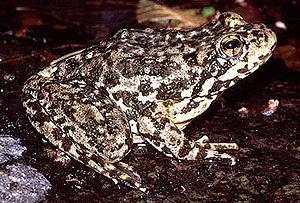
Bien que les scientifiques observent une diminution des populations de plusieurs espèces en Europe depuis les années 1950, la prise de conscience du fait que le déclin des populations d'amphibiens puisse entraîner des extinctions massives d'espèces dans le monde entier ne date que des années 1980. En 1993 déjà, plus de 500 espèces de grenouilles et de salamandres présentes sur les cinq continents présentaient un déclin de population. Aujourd’hui, le phénomène de déclin des populations d'amphibiens affecte des milliers d’espèces dans tous les types d’écosystèmes et est ainsi reconnu comme une des menaces les plus sévères, en termes d'espèces disparues ou menacées, à l'encontre de la biodiversité de notre planète.